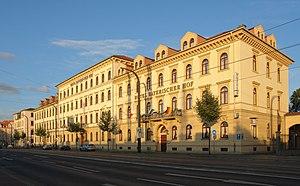
L'Hôtel Bayerischer Hof Dresden est un hôtel quatre étoiles à la gestion familiale situé à Dresde.